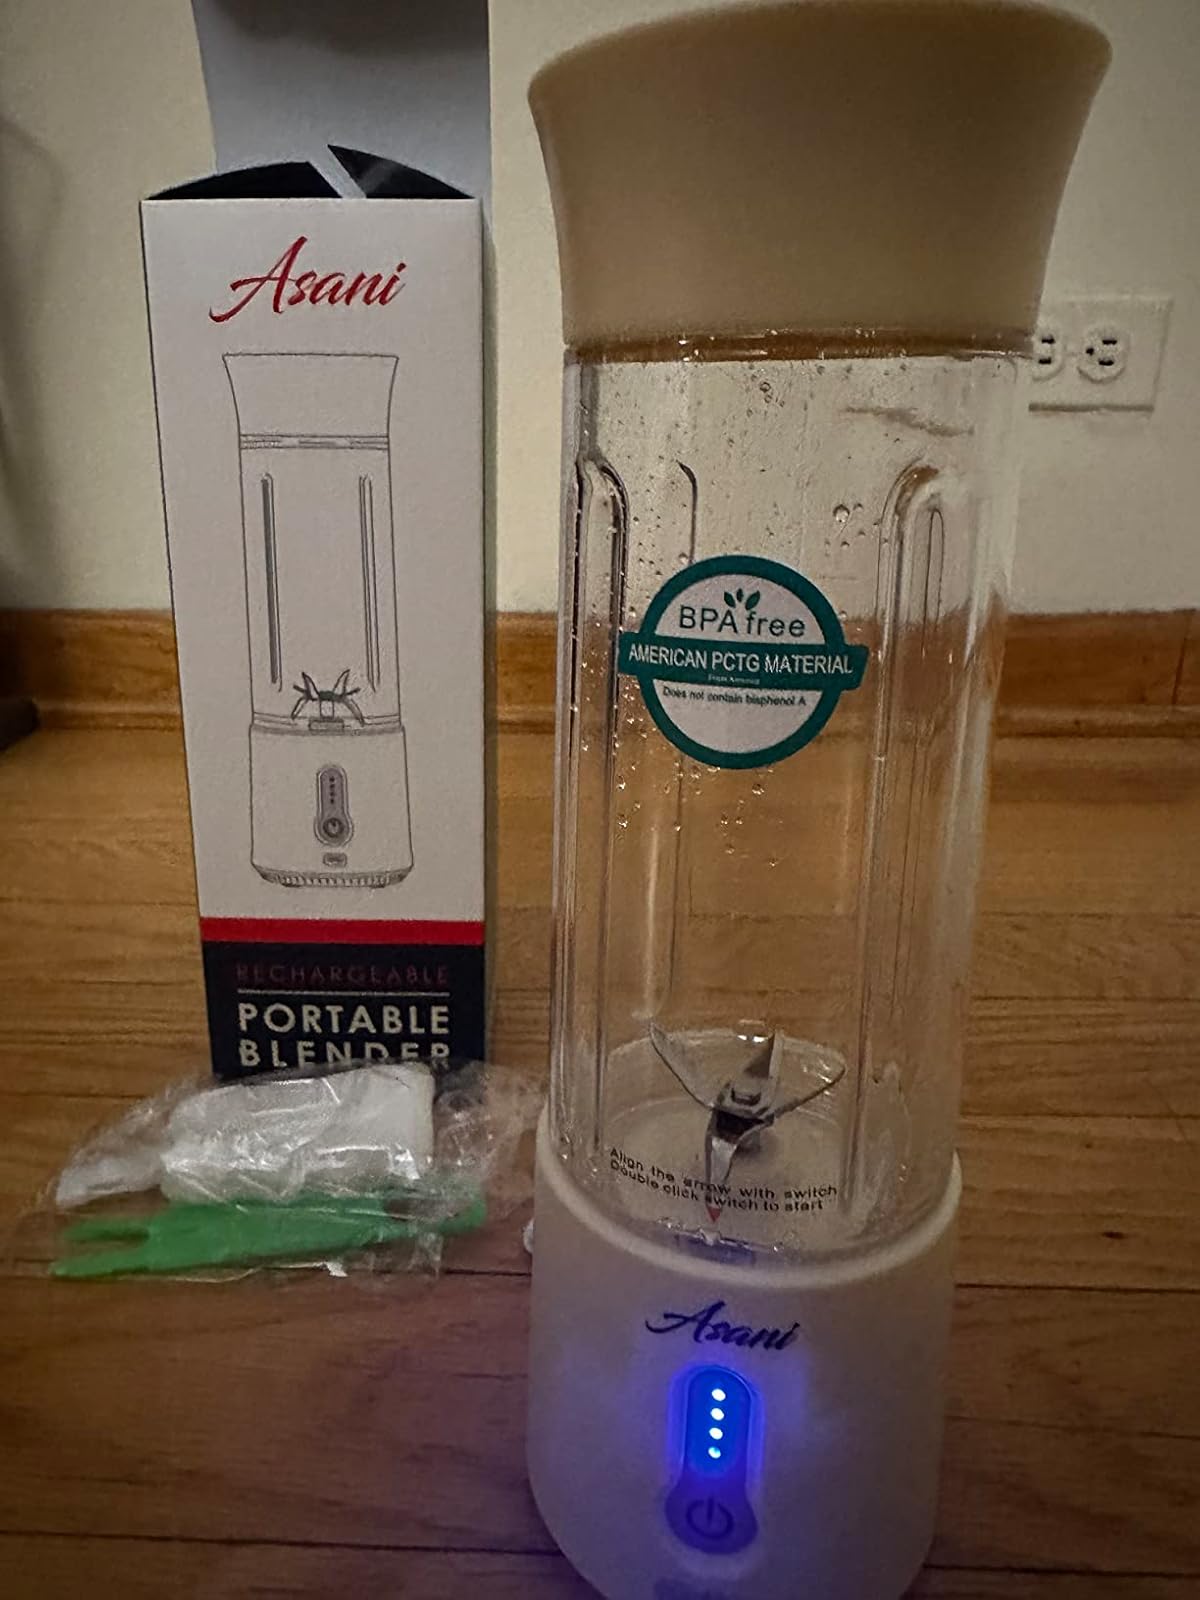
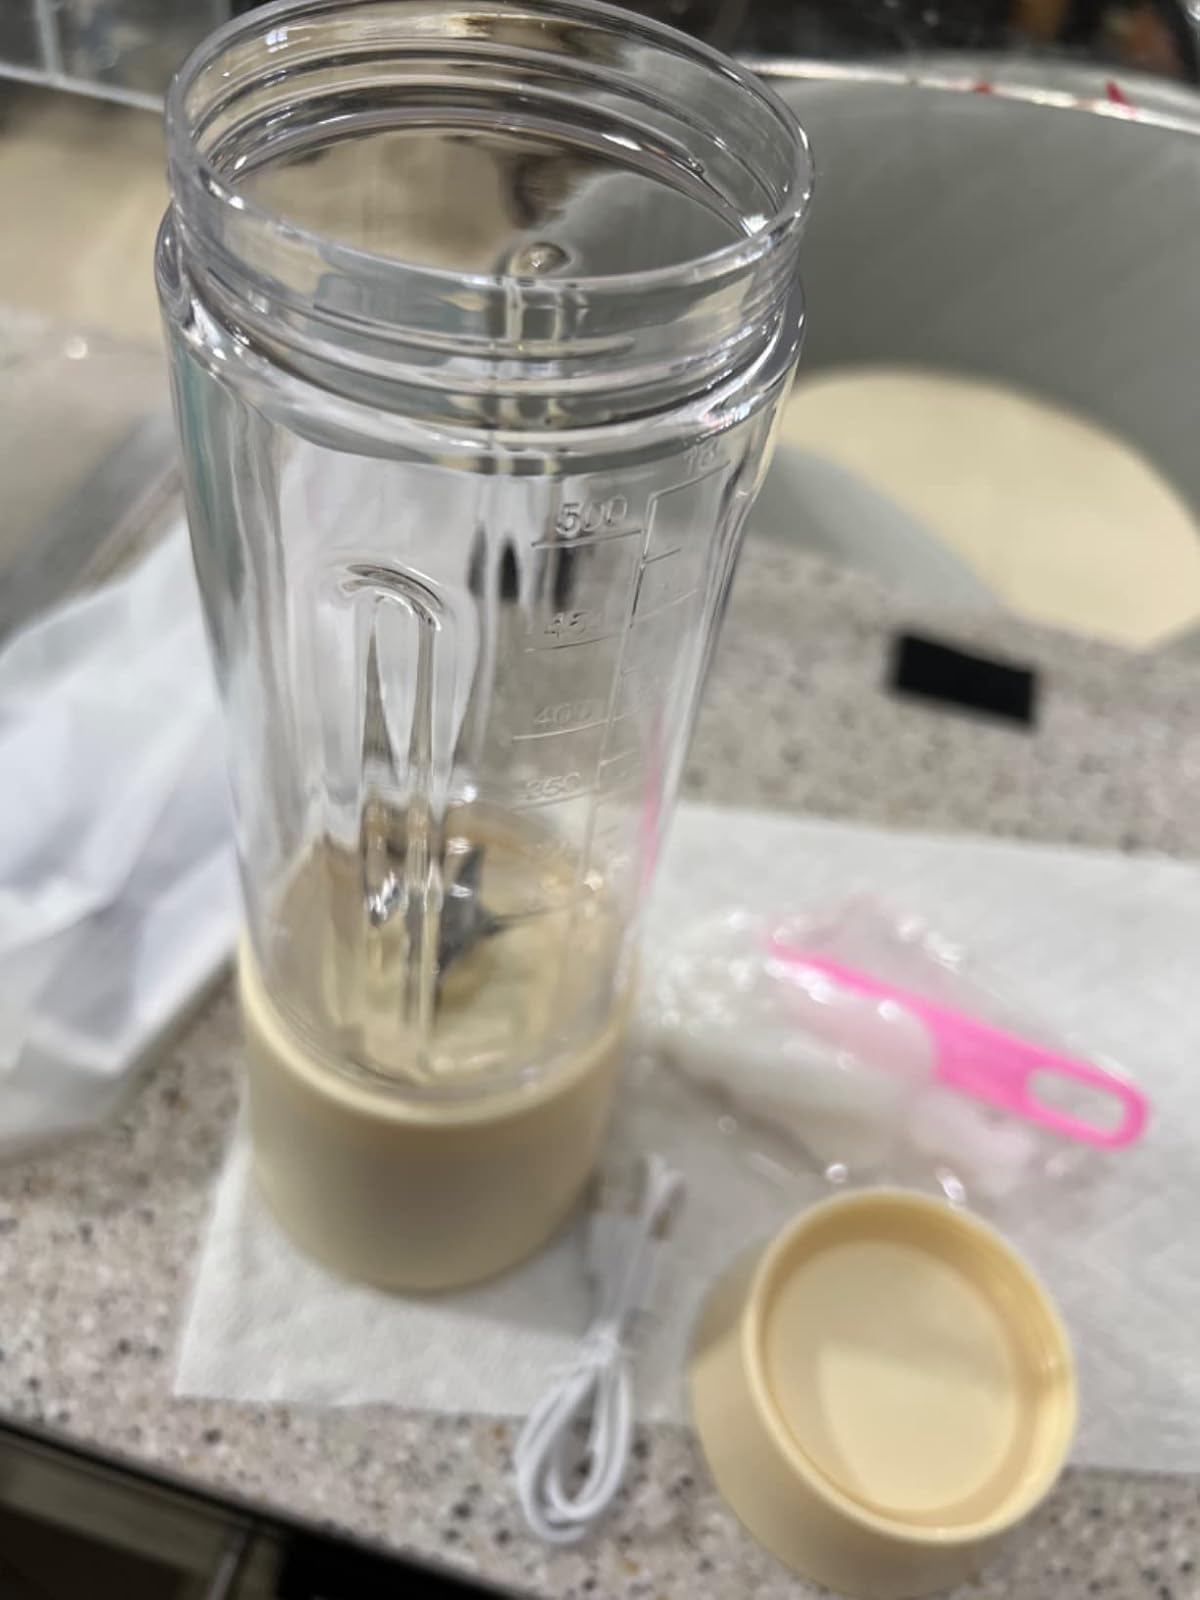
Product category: items_blender
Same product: yes